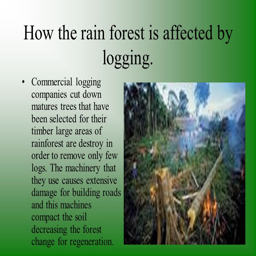
how the rain forest is affected by logging .